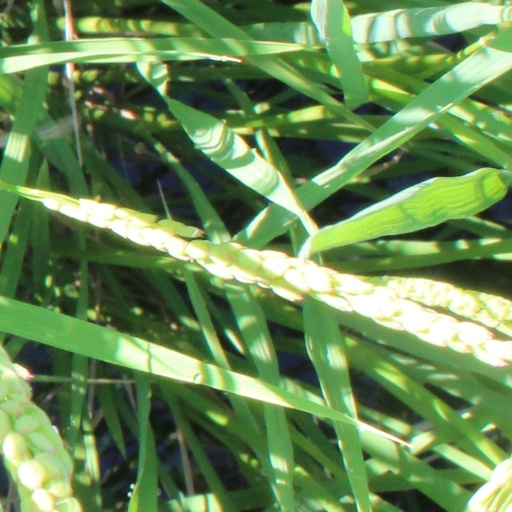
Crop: rice